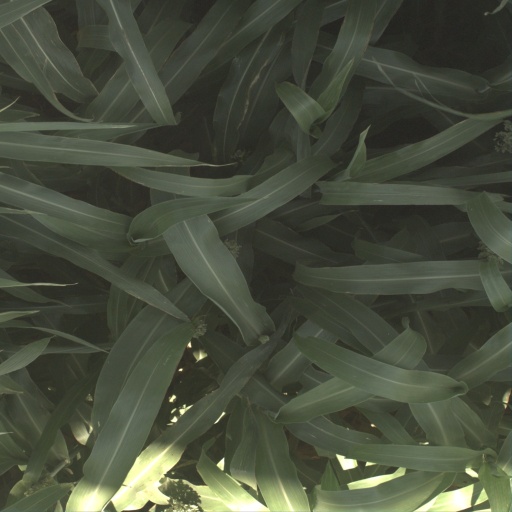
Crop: sorghum